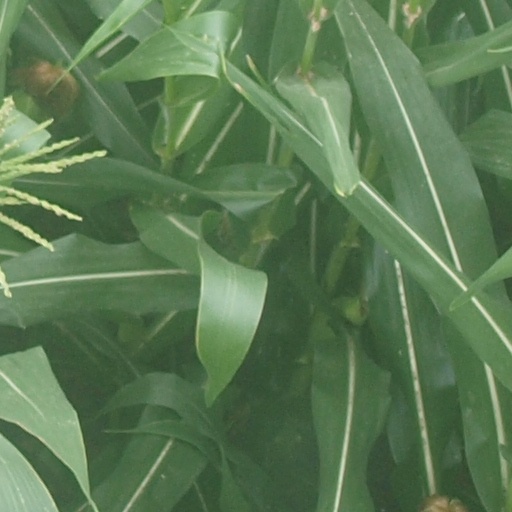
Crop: maize; corn